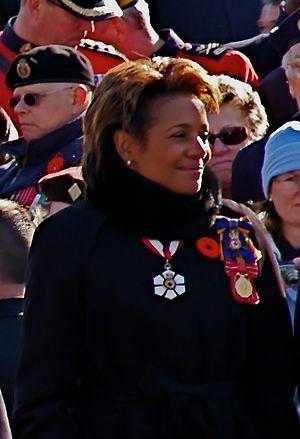
Son excellence la très honorable Michaëlle Jean le jour du souvenir
L'ordre du Mérite militaire est une haute distinction canadienne établie en 1972. Cette distinction est remise aux membres des Forces militaires canadiennes ayant fait preuve d'un dévouement et d'une assiduité bien au-delà de ce que le devoir leur commandait.